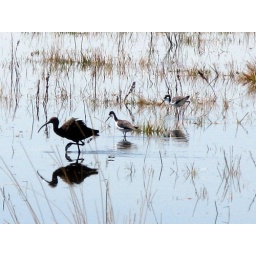
birds in a flooded field in Yolo County, California